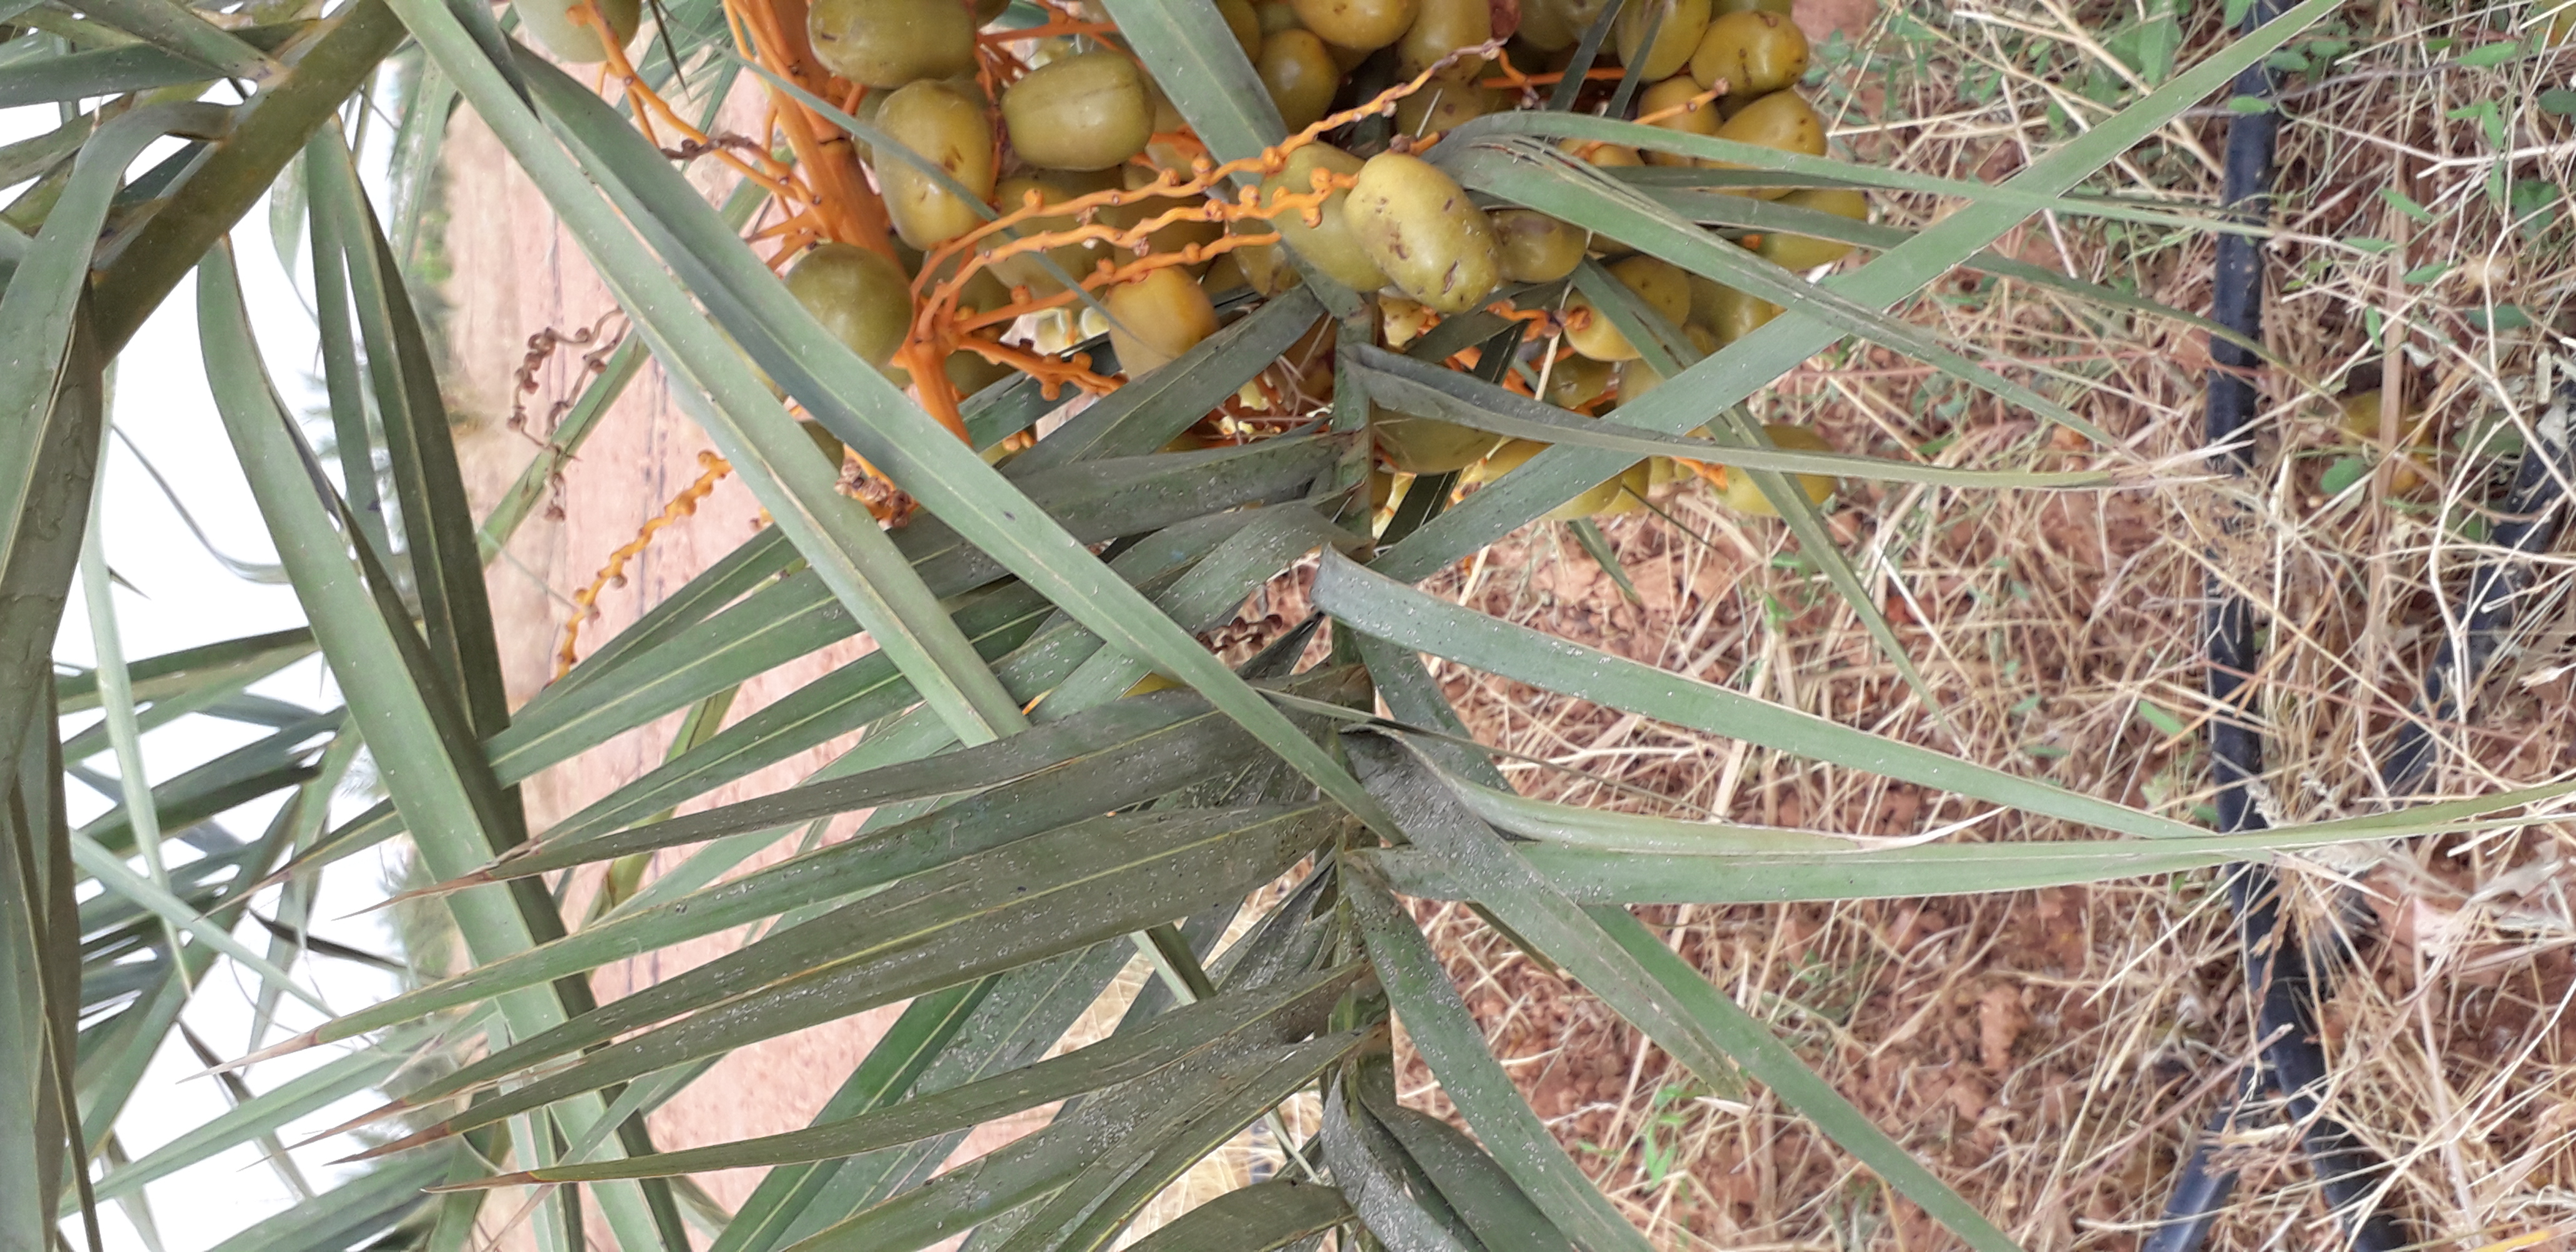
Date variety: Boufagous